State religion

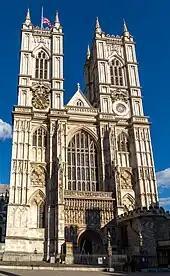
Westminster Abbey is responsible directly to the British monarch. The Church of England is the established church in England.

A state church (or "established church") is a state religion established by a state for use exclusively by that state. In the case of a "state church", the state has absolute control over the church, but in the case of a "state religion", the church is ruled by an exterior body; for example, in the case of Catholicism, the Vatican has control over the church.